Neoi Poroi

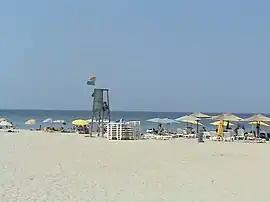
The beach of Neoi Poroi

Neoi Poroi is a coastal village of the Dio-Olympos municipality. Before the 2011 local government reform it was part of the municipality of East Olympos. The settlement of Neoi Poroi had a population of 716 inhabitants as of 2021. Neoi Poroi is a part of the community of Poroi. The main occupation in the village is tourism. A model development plan, has wide streets and squares.